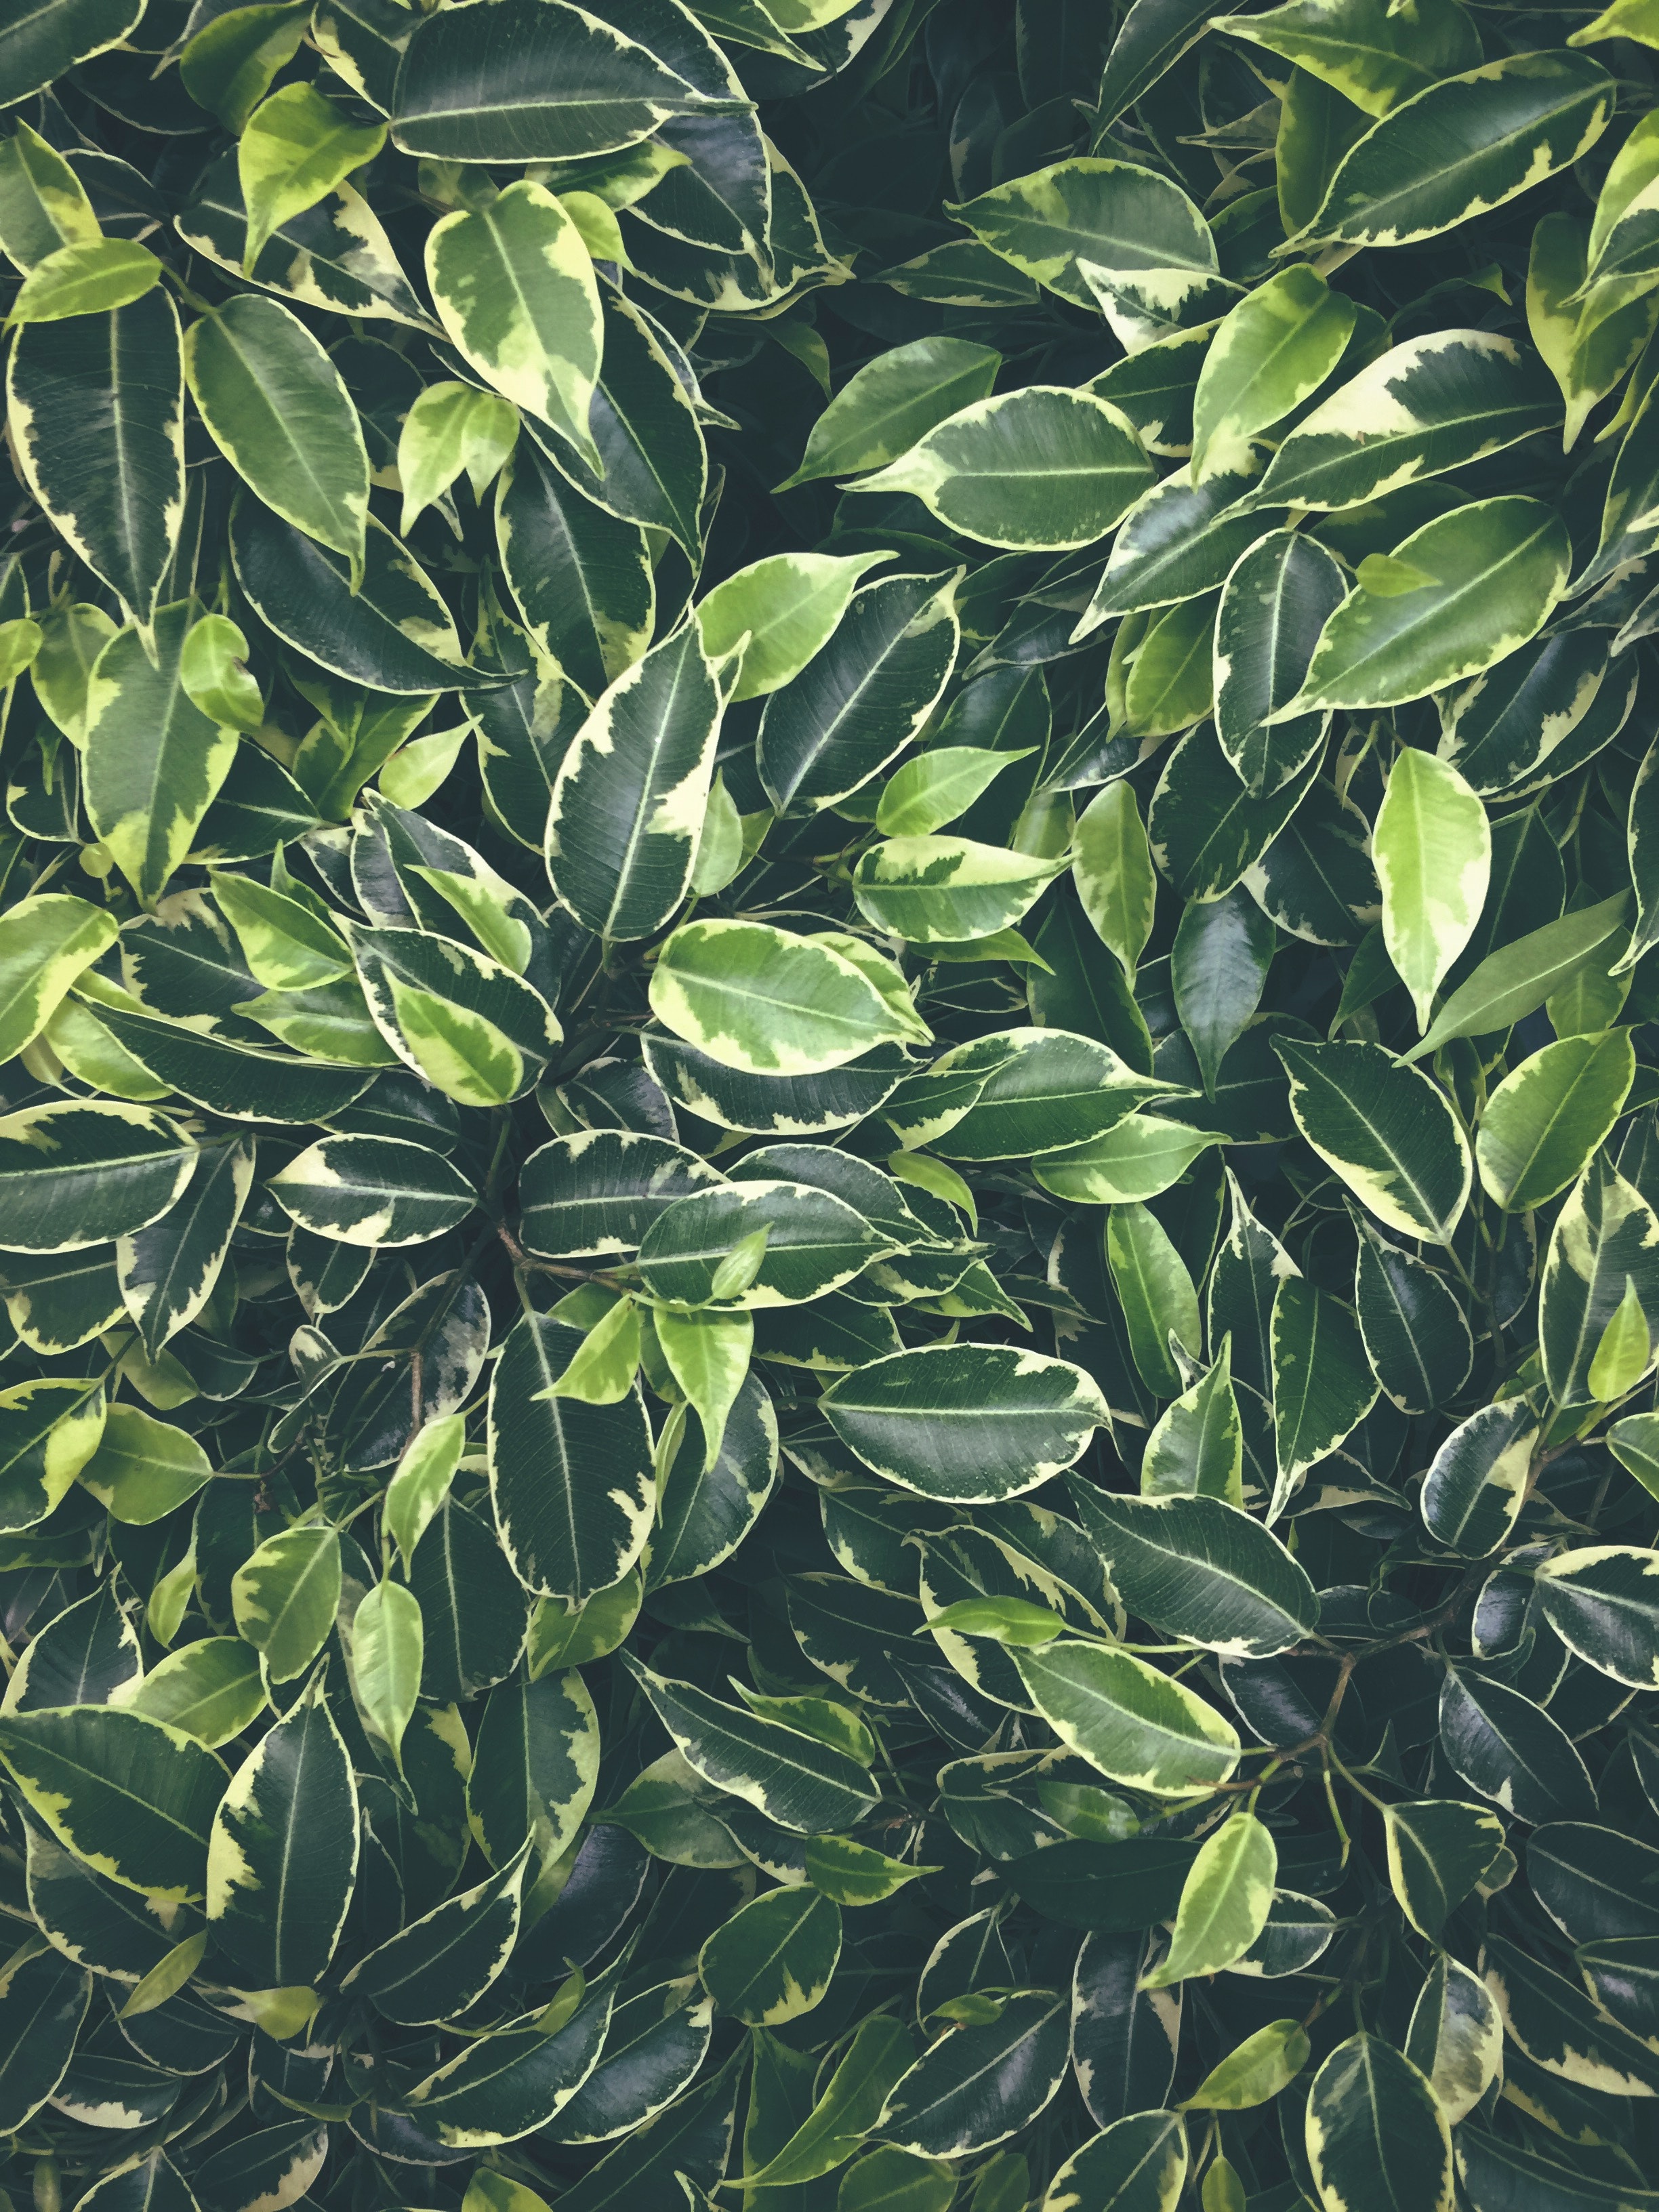
plant, green, leaf, flower, pattern, tree, flowering plant, herb